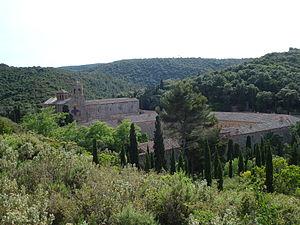
France, Aude, Abbaye de Fontfroide
L'ordre cistercien est un ordre monastique de droit pontifical.